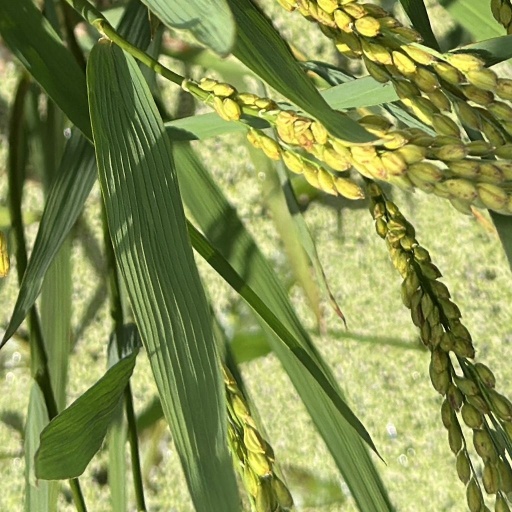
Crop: rice